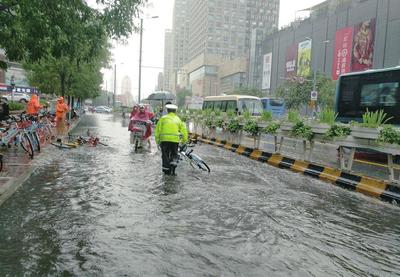
Weather: rain or strom